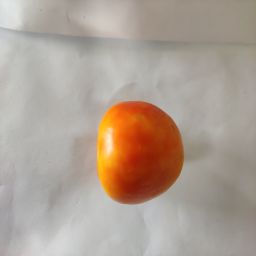
Crop: Tomato
Quality: Ripe